Agulhas Bank

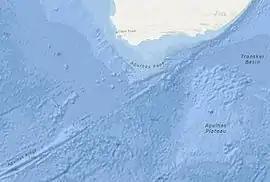
The Agulhas Bank relative to the Agulhas Ridge, Basin, and Plateau

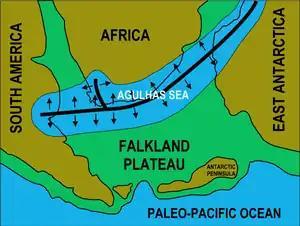
As Gondwana formed 500 mya, a rift appeared which eventually developed into the Agulhas Sea. This sea filled with sediments that were to become the Cape Supergroup, which subsequently were folded into the Cape Fold Belt.

The oldest rock found along the coastline of the Agulhas Bank are eugeosynclinal sediments of the up to thick Kaaimans Group deposited during continental rifting some 900 million years ago (Mya). The proto-South Atlantic closed during the Saldanian orogeny to form part of the supercontinent Gondwana (700-600 Mya). The Cape granites were emplaced and the Kaaimans Group rocks were folded and thermally metamorphosed during this period. The formation of the main basin in the Cape Province commenced 570 Mya and lasted for 200 My. The Table Mountain Group is thick and an erosional unconformity marking its base is composed of both terrestrial and marine sediments. Synclines along the coast of the southern Cape contains sediments from the Bokkveld Group.